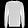
Label: Pullover